Chacas

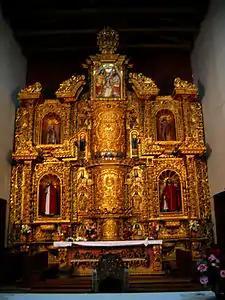
In his will, Juan Tafur of Cordova ordered to be built an altar in the Church of Chacas to move to the virgin of his chaplaincy in Mushojmarca.

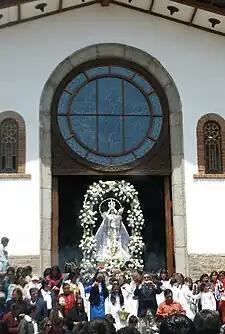
Our Virgin of Assumption remained in the ingenio Mushojmarca of the 1700.

The Chacas temple was built on the oldest and most important ceremonial center or huaca in the territory, one of the native shrines (pirushtus) of pre-Inca origin that served as a sacred place for the cult of the huanca Piedra de Chacas —This idol remained in its original location until the middle of the 20th century. Three meters below the level of the church and the cemetery, on a sloping terrain, the main square was laid out with 100 Spanish rods per side (83 meters), the four main streets and the blocks, thus forming a checkerboard urbanization. The buildings that surrounded the main square were built and occupied by the first native families arriving from Chagastunán and Macuash. The Spanish members of the clergy and the viceregal institutions settled in the cloister of the temple, while the viceregal institutions such as the town hall, the school and the prison were built in the plaza.